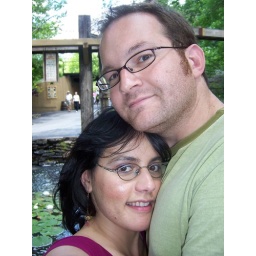
Me and Greg in Dollywood. That's a water clock you can't see behind us looking all cute.